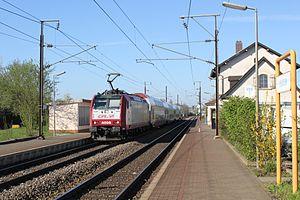
La gare de Berchem est une gare ferroviaire luxembourgeoise de la ligne 6, de Luxembourg à Bettembourg, située à Berchem sur le territoire de la commune de Roeser, dans le canton d'Esch-sur-Alzette.